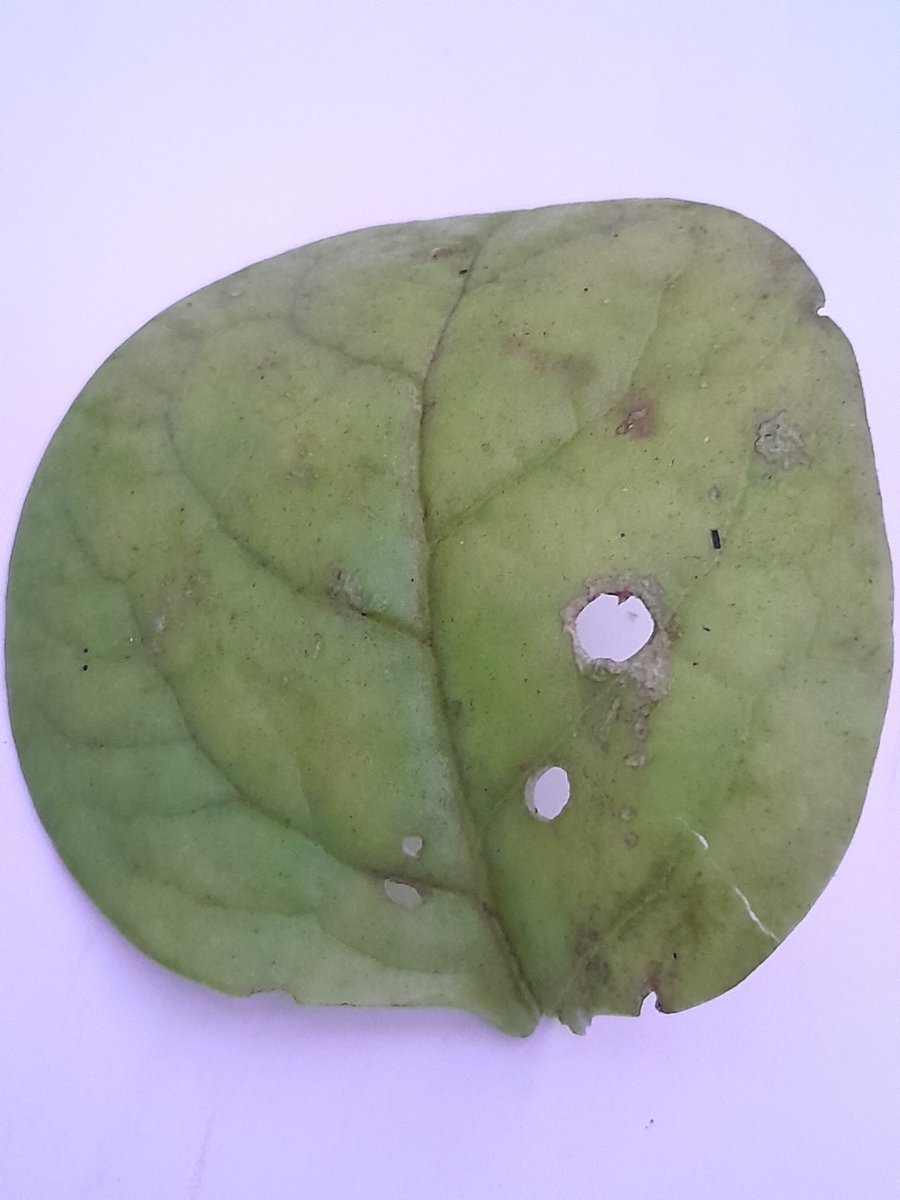
Label: Pest-Damage